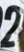
Number: 2